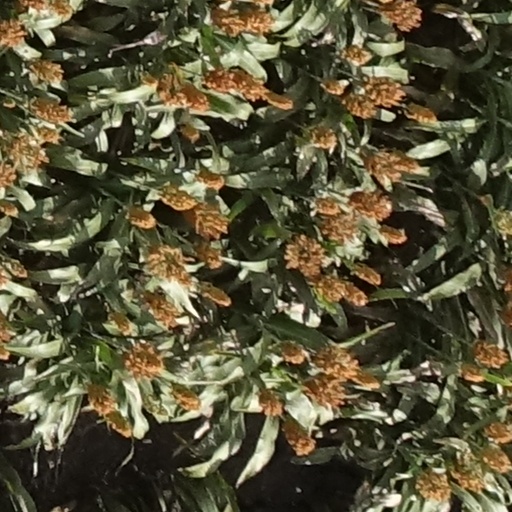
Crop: sorghum